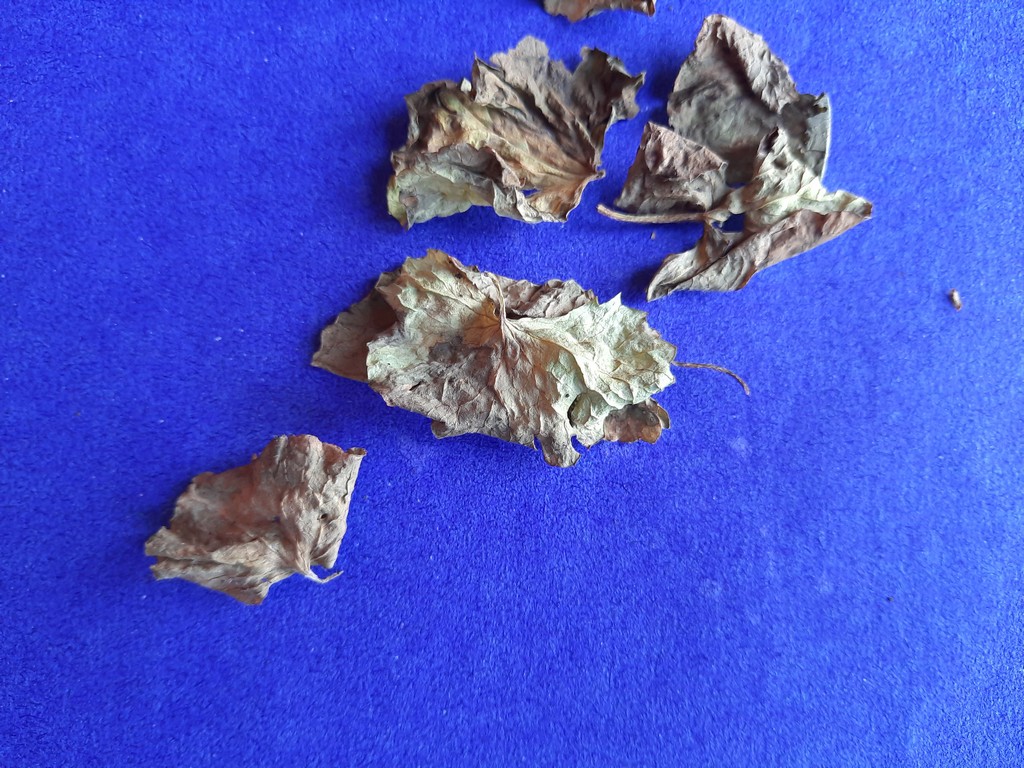
Label: Dried